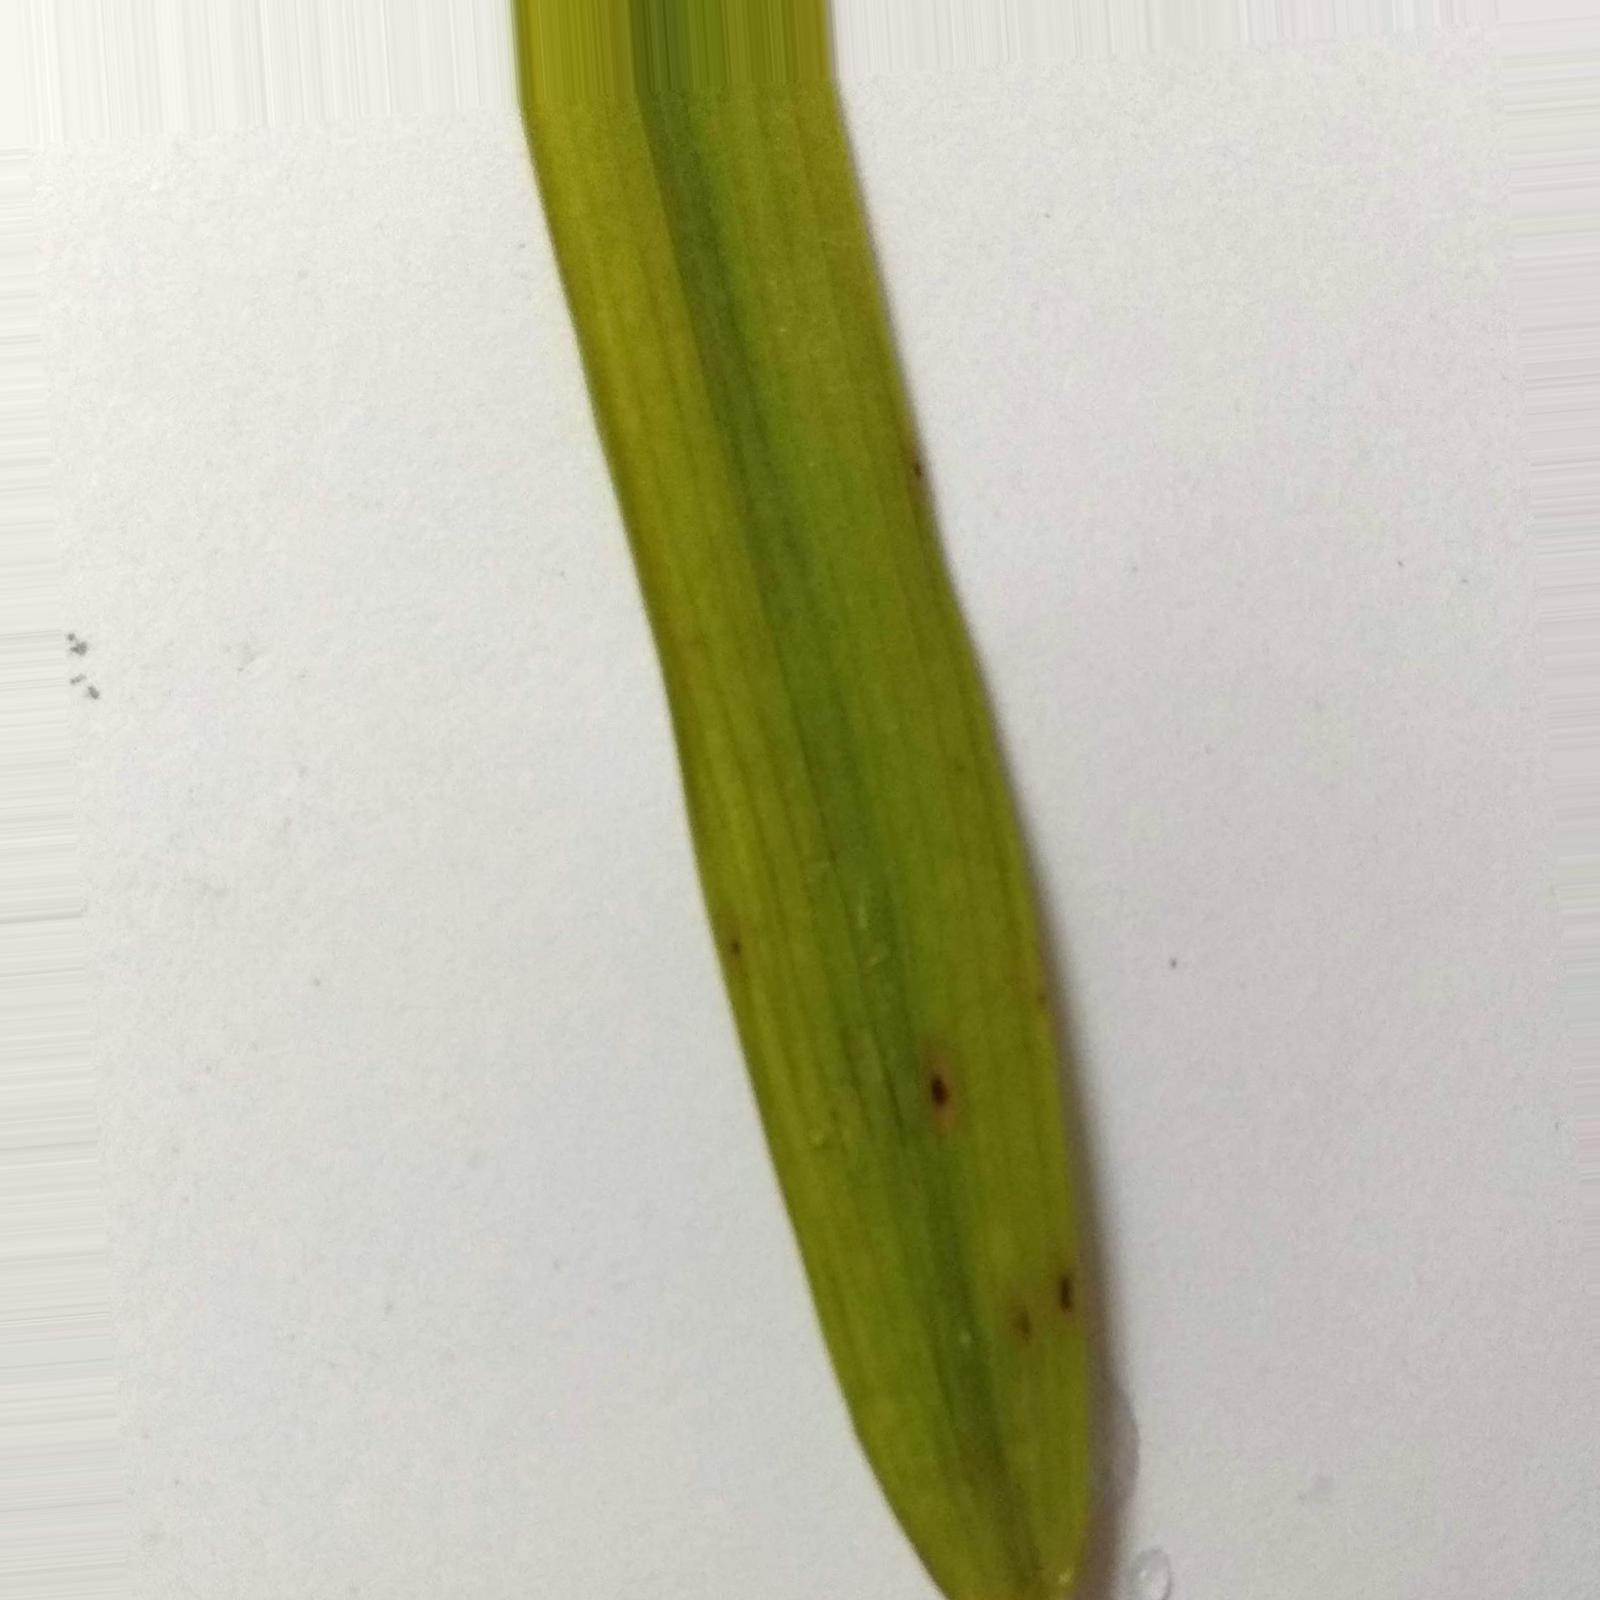
Nhãn: Bệnh Đốm Nâu ( Brown spot )